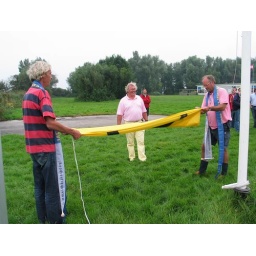
Het Nederlands Kampioenschap 16m2 in Sneek. Het werd gewonnen door Hans en Gerard van Drunen.